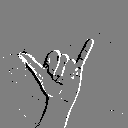
ASL letter: y